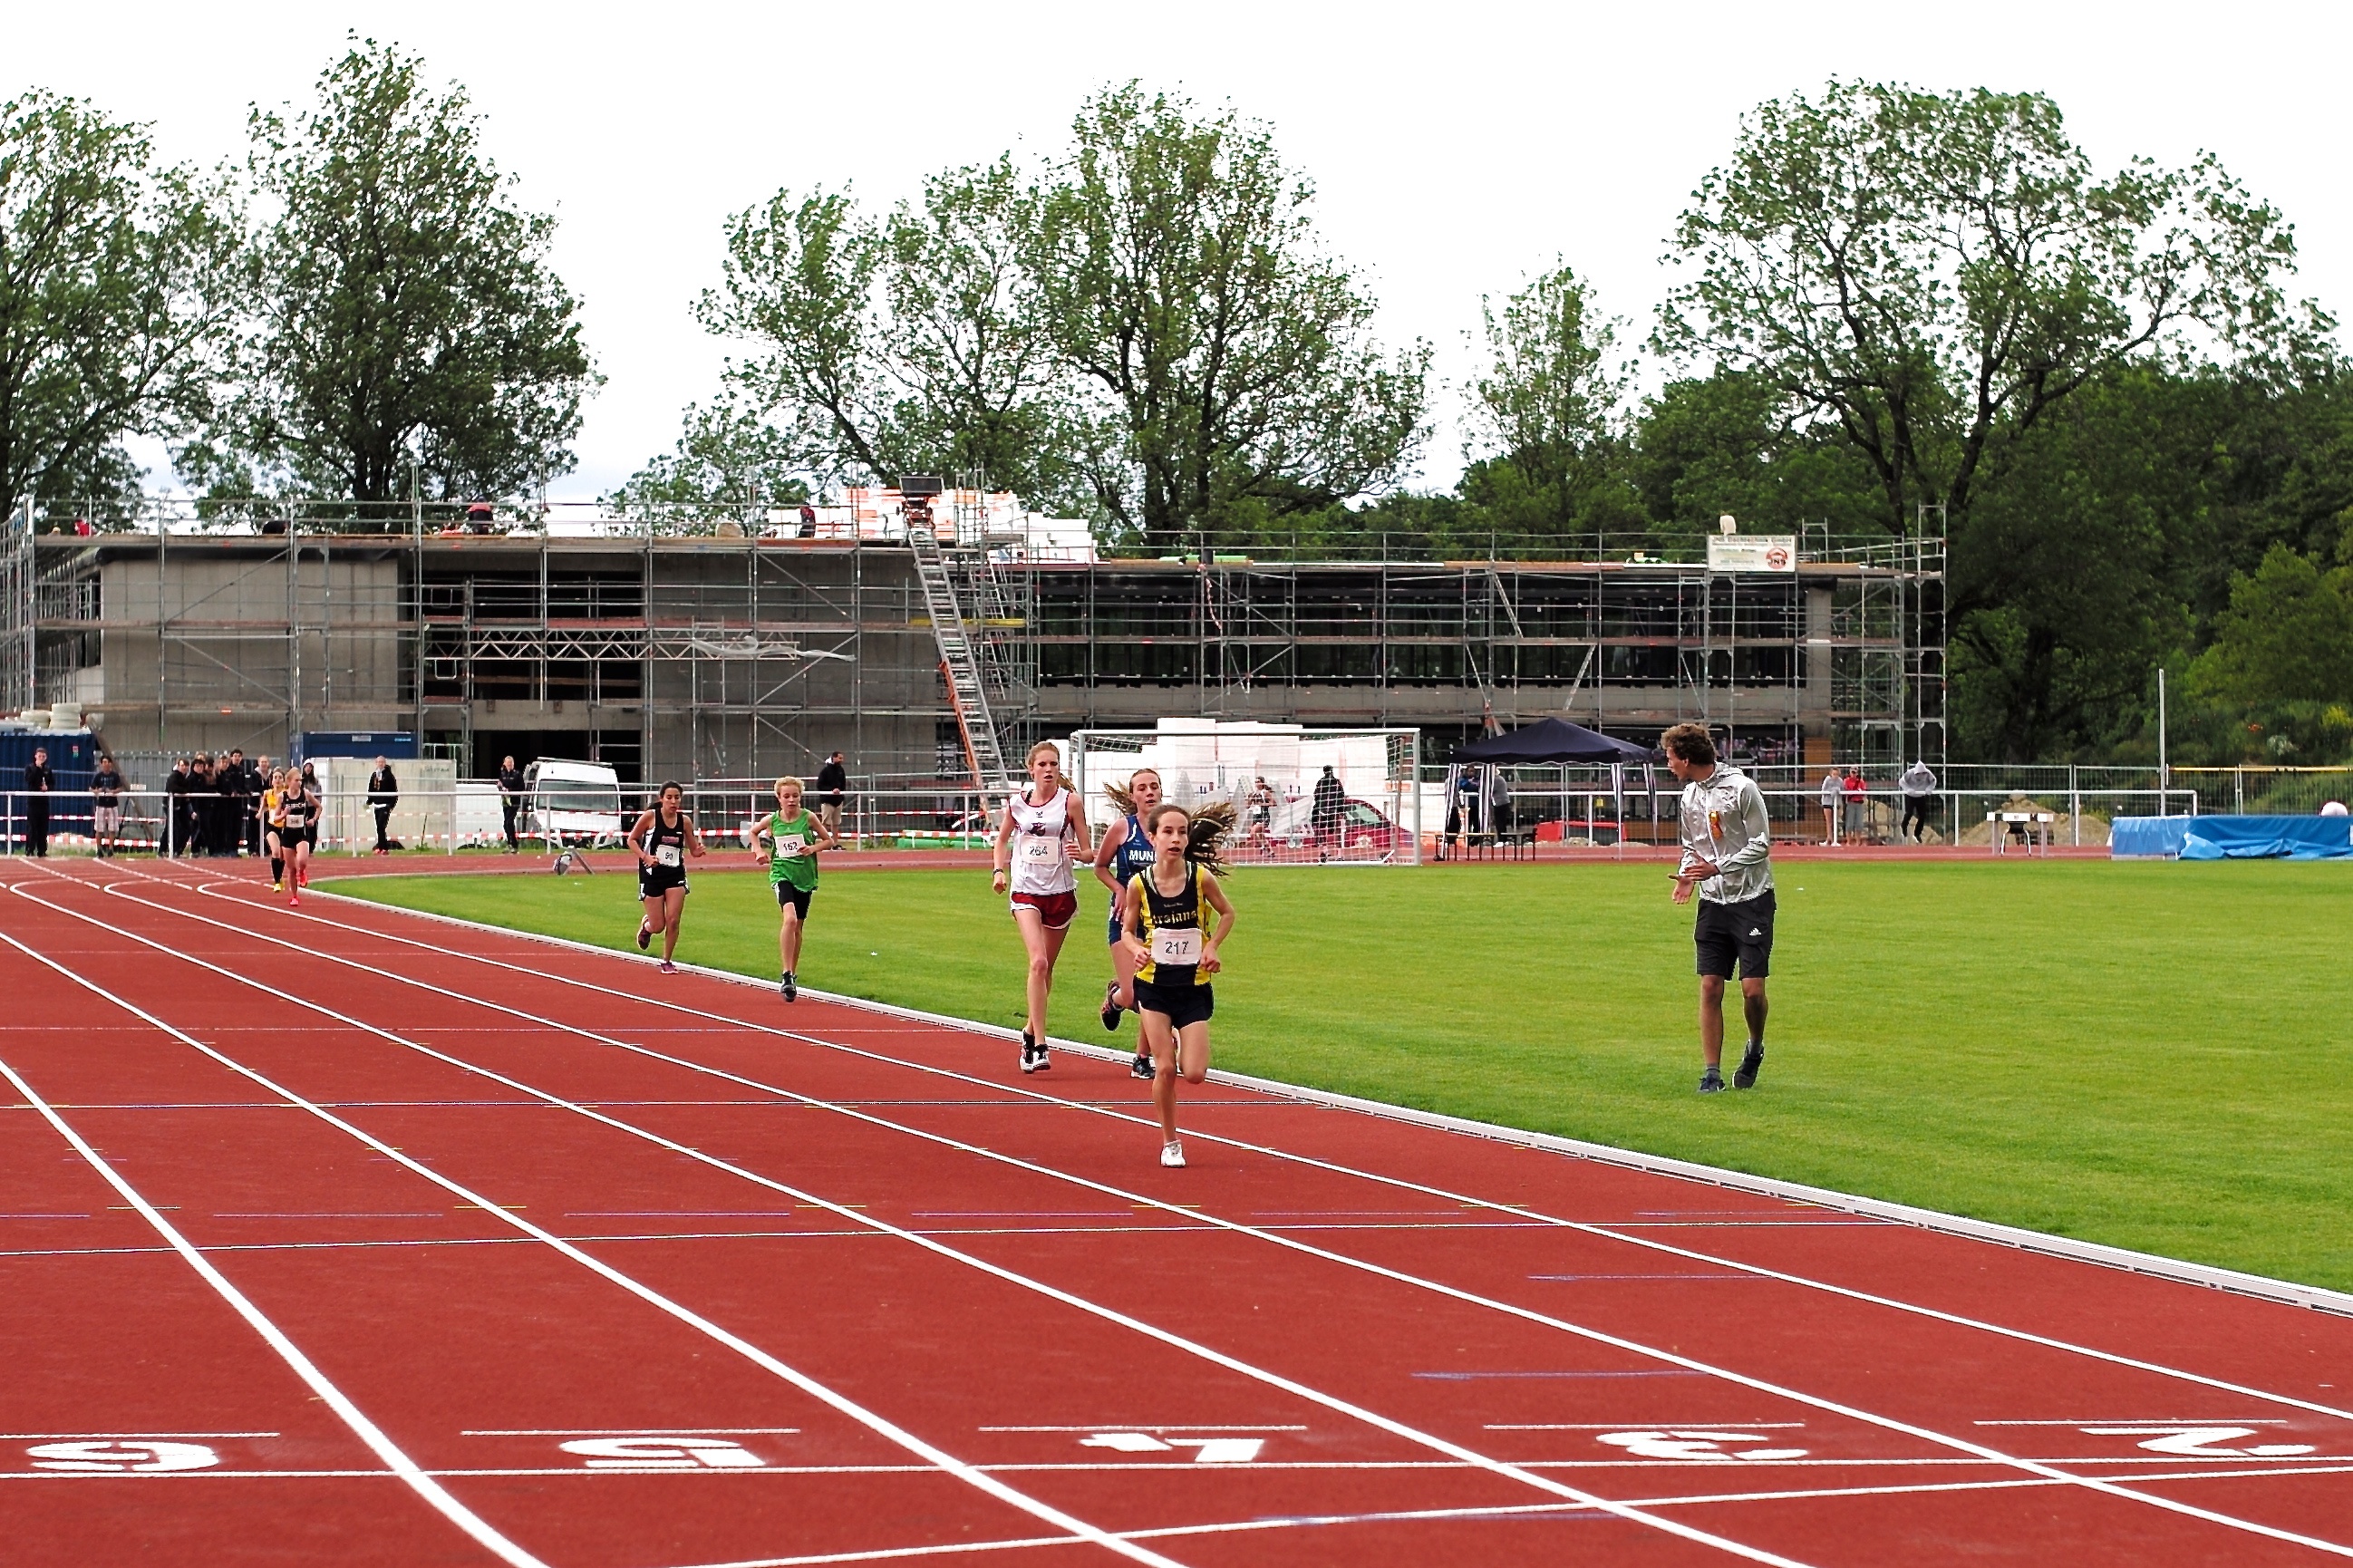
structure, stadium, sports, athletics, sprint, sport venue, soccer specific stadium, track and field athletics